Australia in World War II

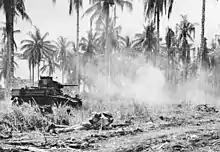
Australian light tanks and infantry in action at Buna

Following the defeats in Papua and Guadalcanal the Japanese withdrew to a defensive perimeter in the Territory of New Guinea. In order to secure their important bases at Lae and Salamaua they attempted to capture Wau in January 1943. Reinforcements were flown into the town and defeated the Japanese force in its outskirts following heavy fighting. The Japanese force began to withdraw towards the coast on 4 February. Following their defeat at Wau the Japanese attempted to reinforce Lae in preparation for an expected Allied offensive in the area. This ended in disaster when, during the Battle of the Bismarck Sea, a troop convoy was destroyed by USAAF and RAAF aircraft from the US Fifth Air Force and No. 9 Operational Group RAAF with the loss of about 3,000 troops.